Erika Renee Land

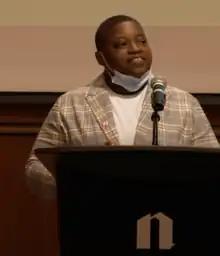
Land performing at the Newberry Library in Chicago during the Surviving The Long Wars Triennial

After returning from Mosul, Iraq in 2006, Land was diagnosed with post-traumatic stress disorder (PTSD). In February 2009, she was honorably discharged from the Army and moved to Athens, Georgia to pursue a career in pharmacy. Land lost her passion for pharmacy as she searched for ways to heal her PTSD. In 2023 she graduated from the University of Georgia.